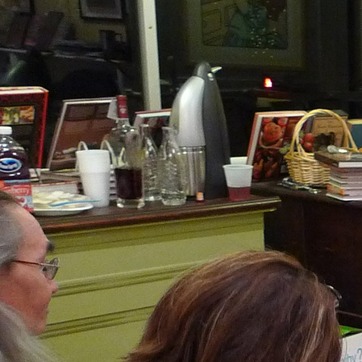
Material: plastic